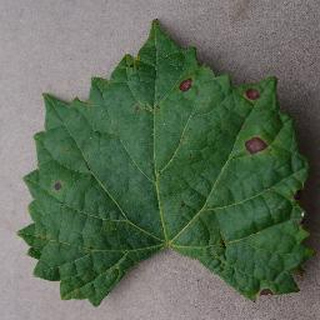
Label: grape_black_rot